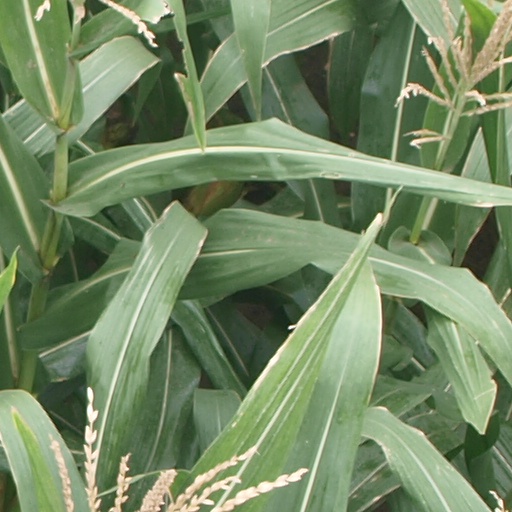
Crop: maize; corn